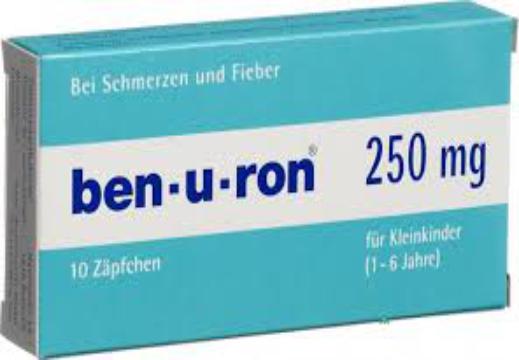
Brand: benuron
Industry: Medical